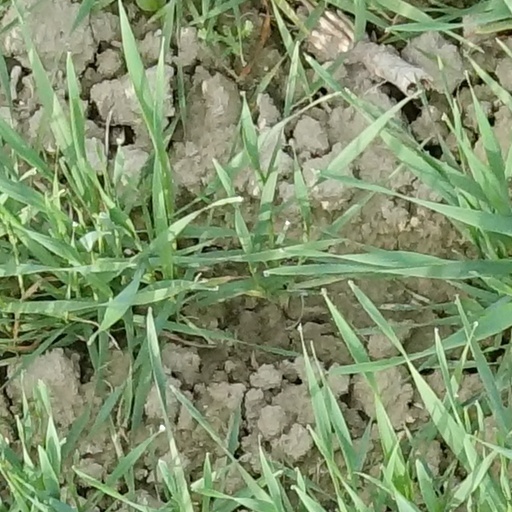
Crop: wheat